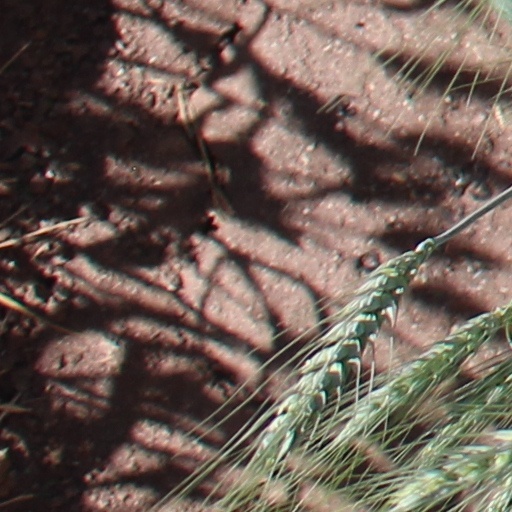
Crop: wheat